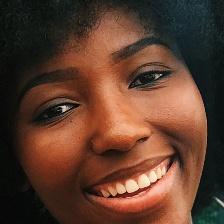
Label: faces